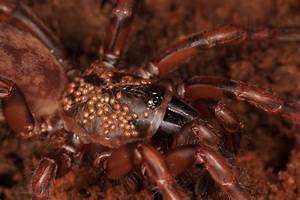
Label: ragno